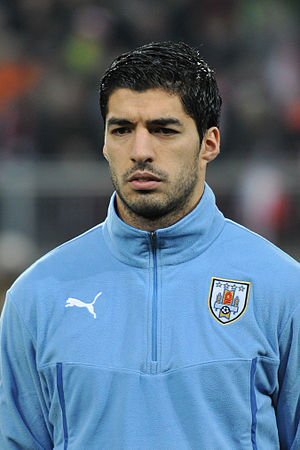
Luis Suárez
Luis Alberto Suárez Fernández Díaz er en uruguayansk fodboldspiller.